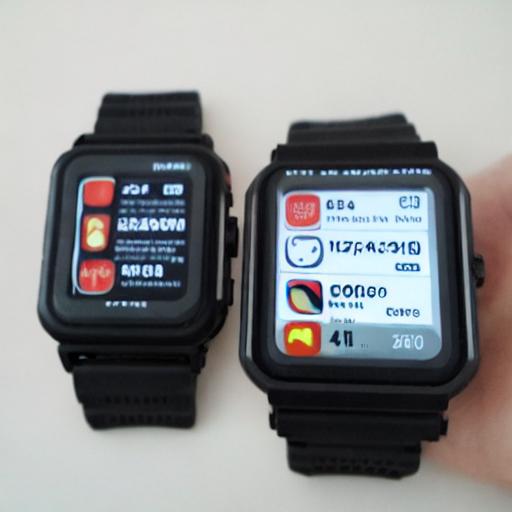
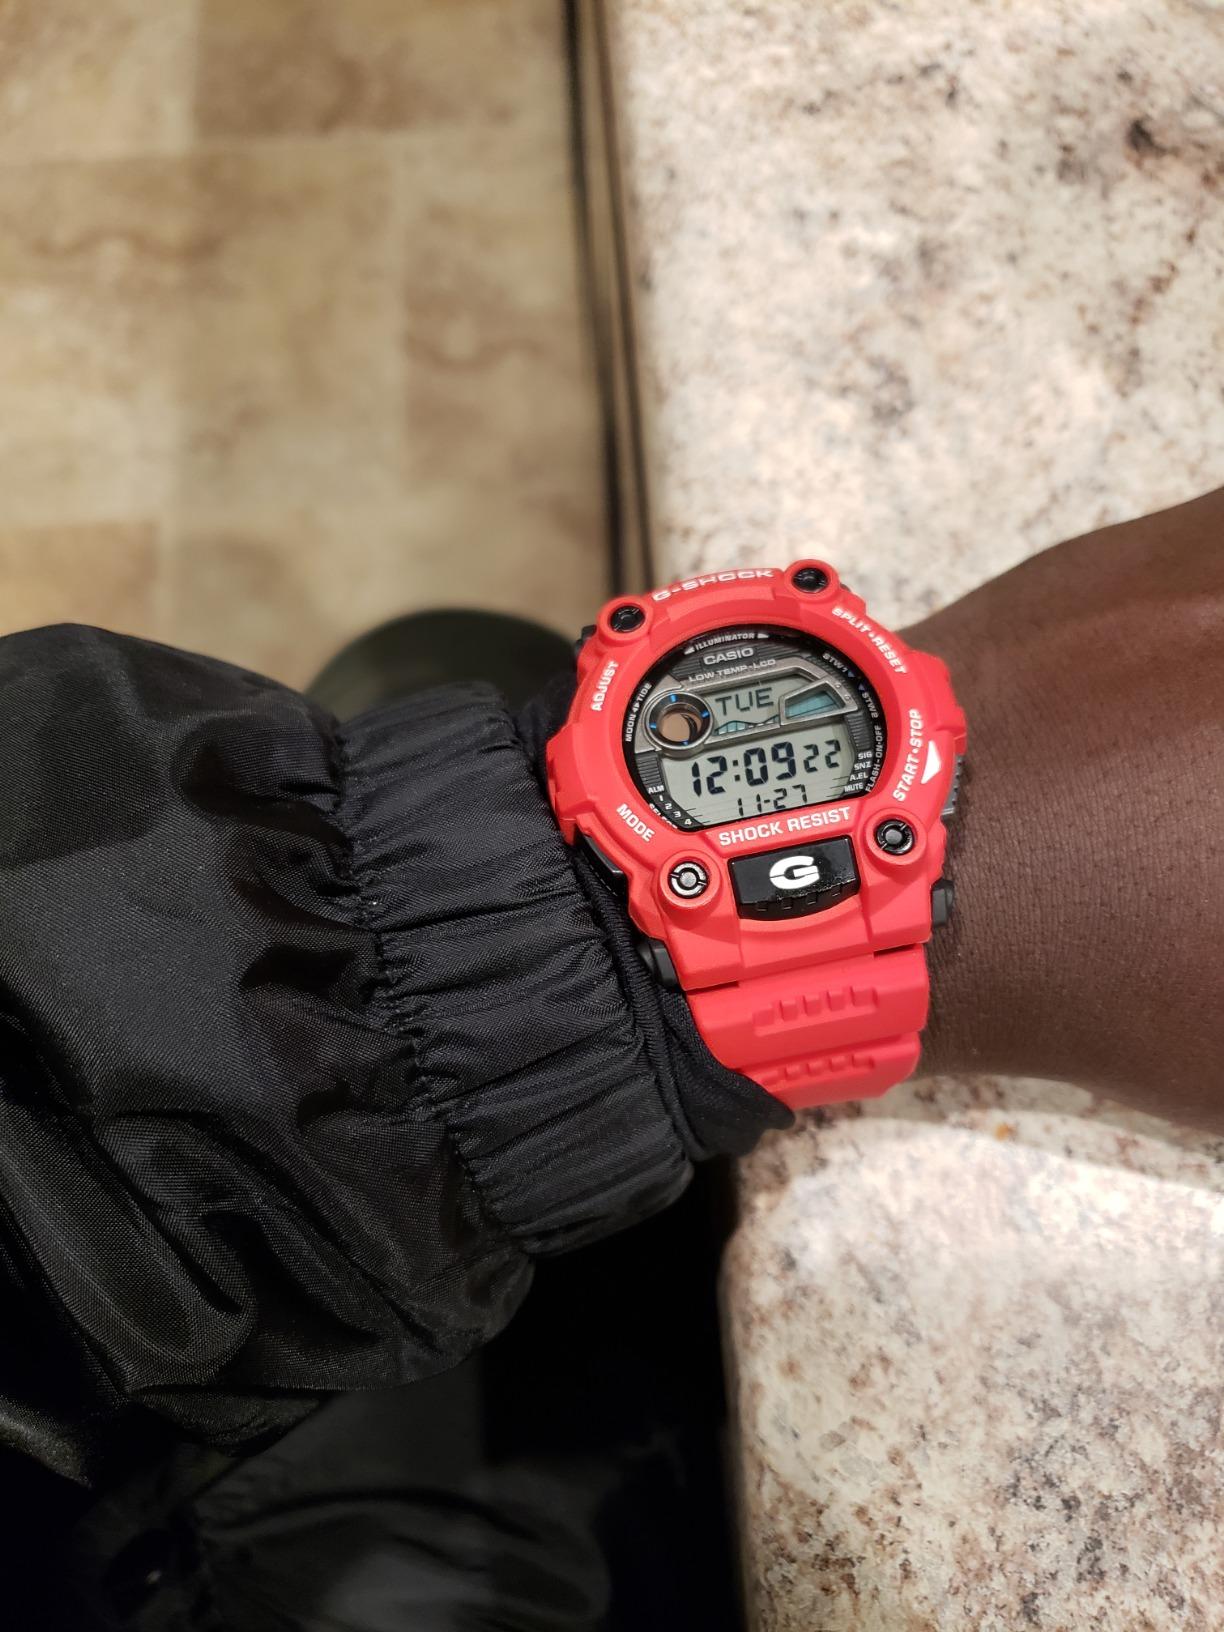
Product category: accessories_watch
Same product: no